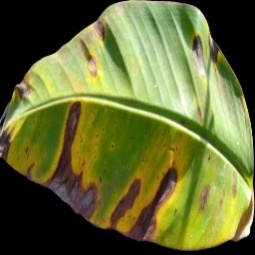
Label: Potassium